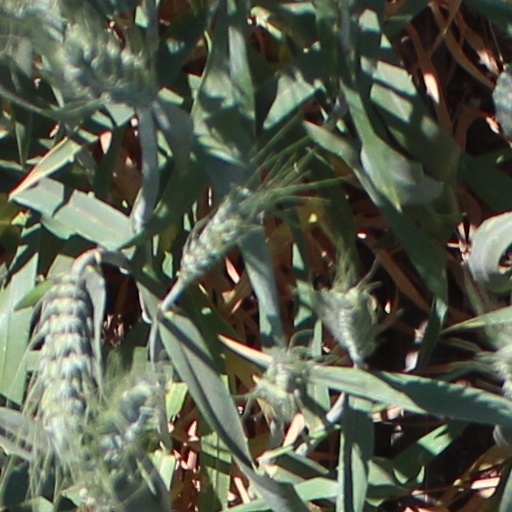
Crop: wheat